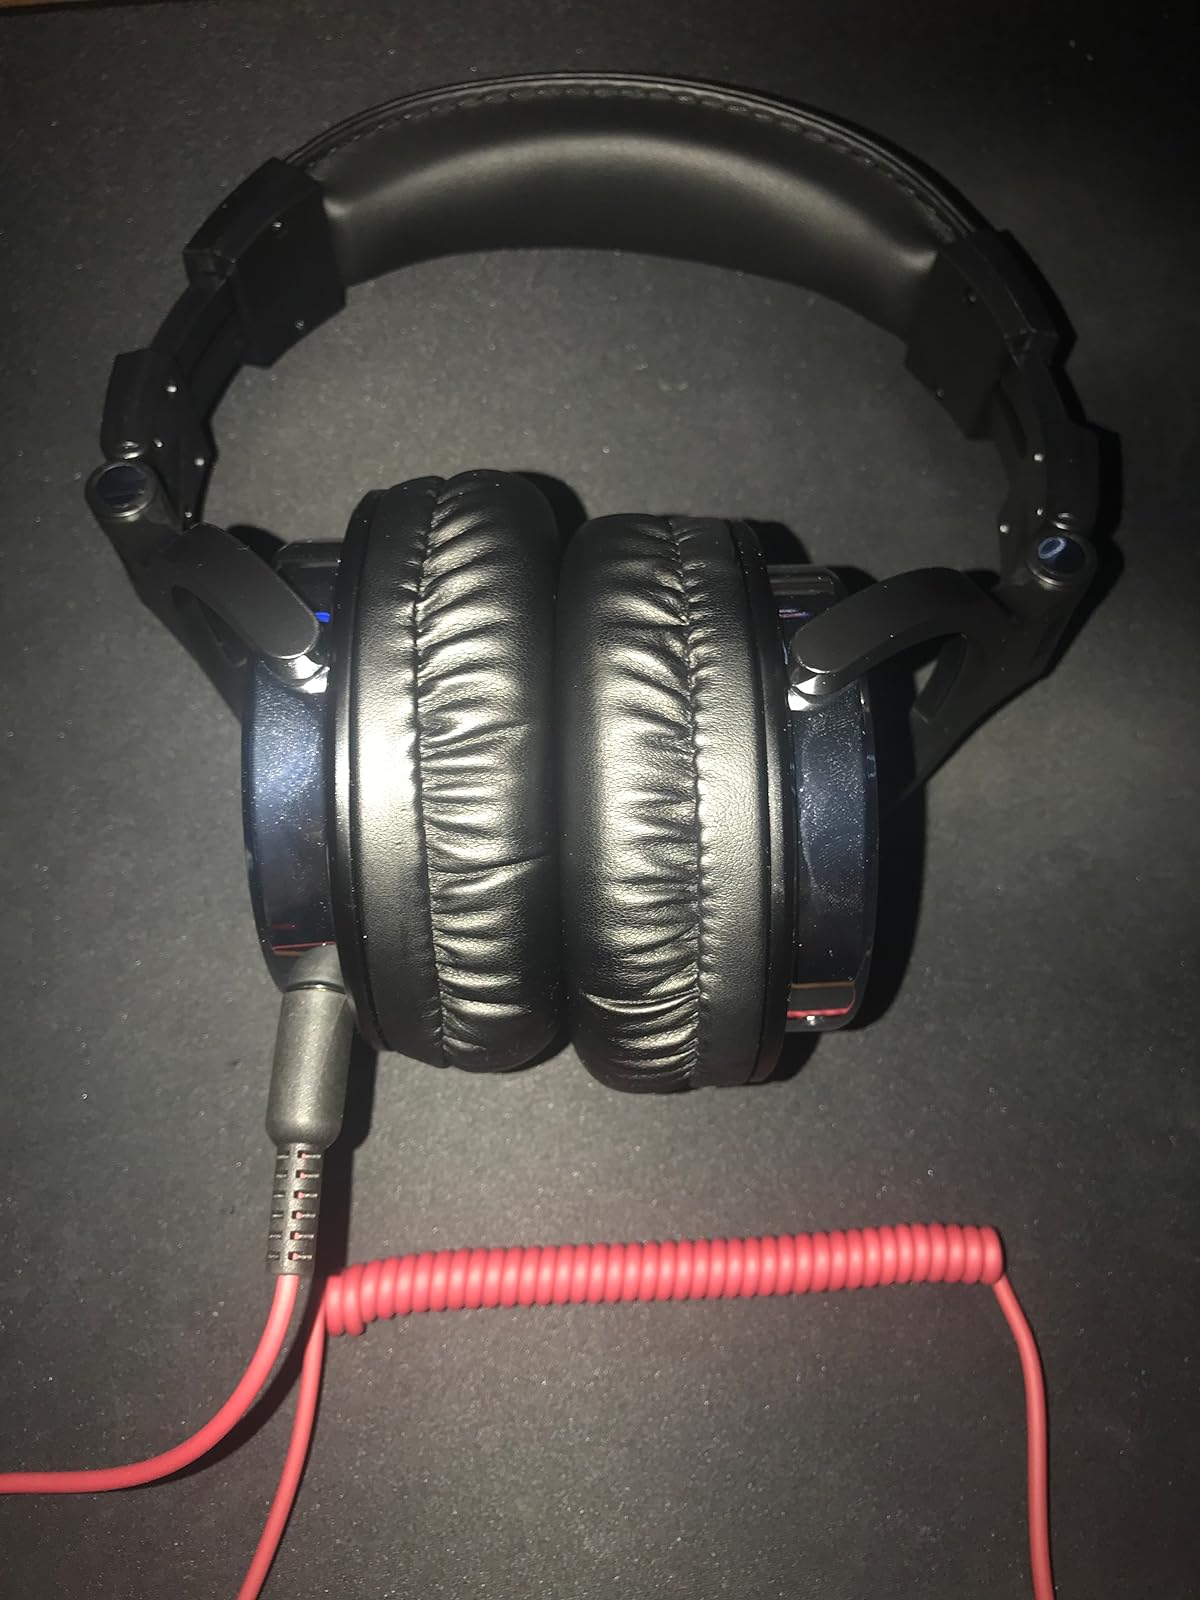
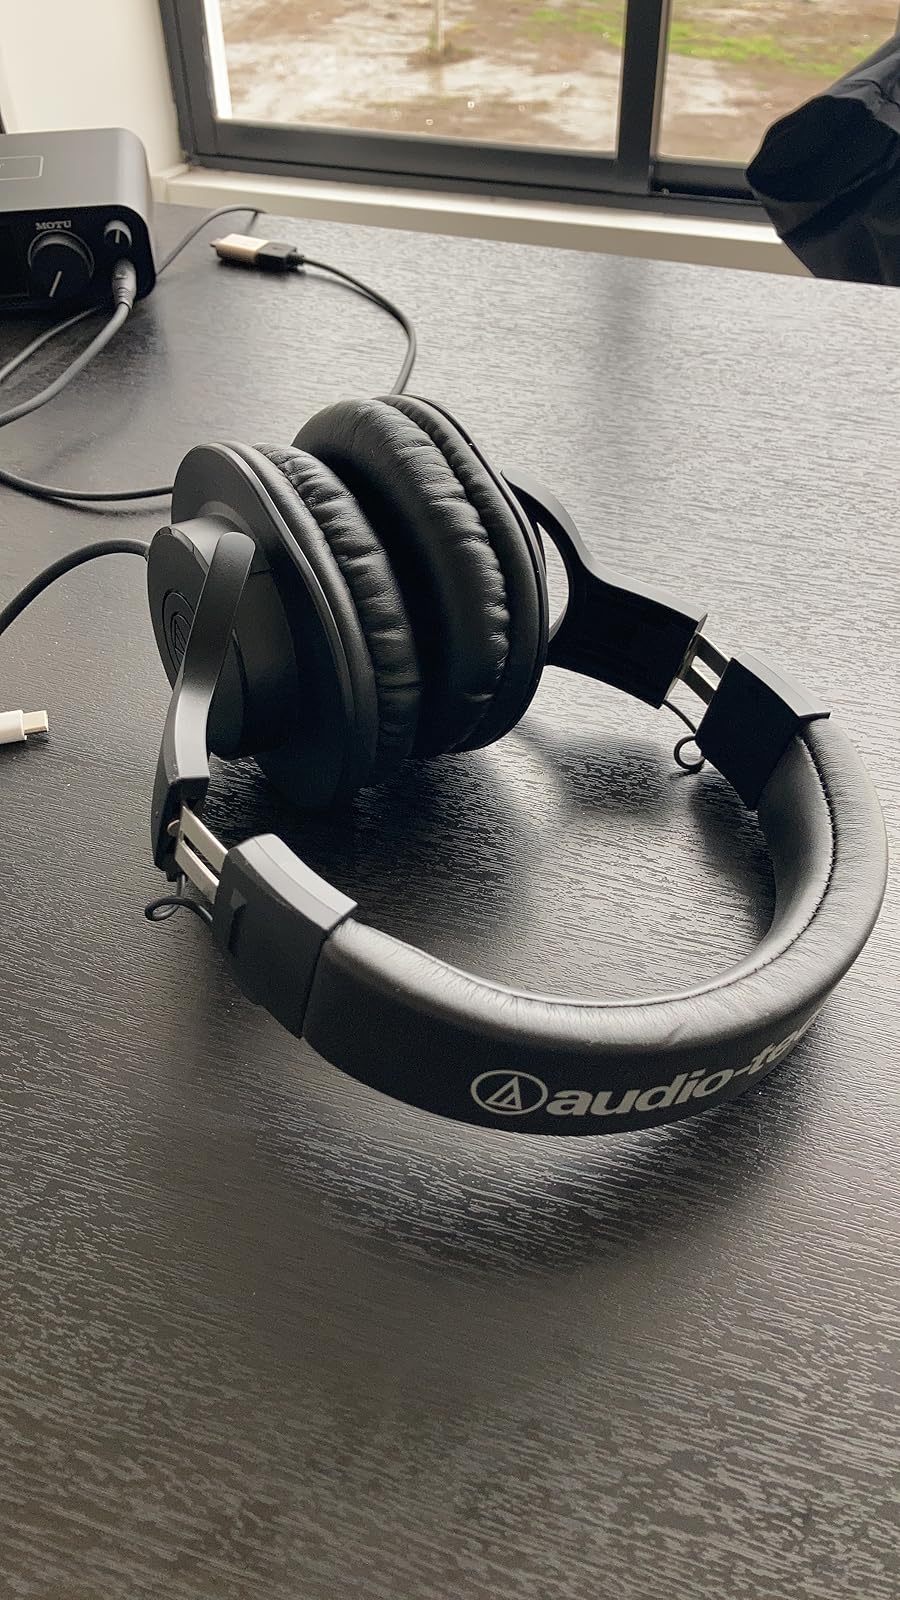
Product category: headphones
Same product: no